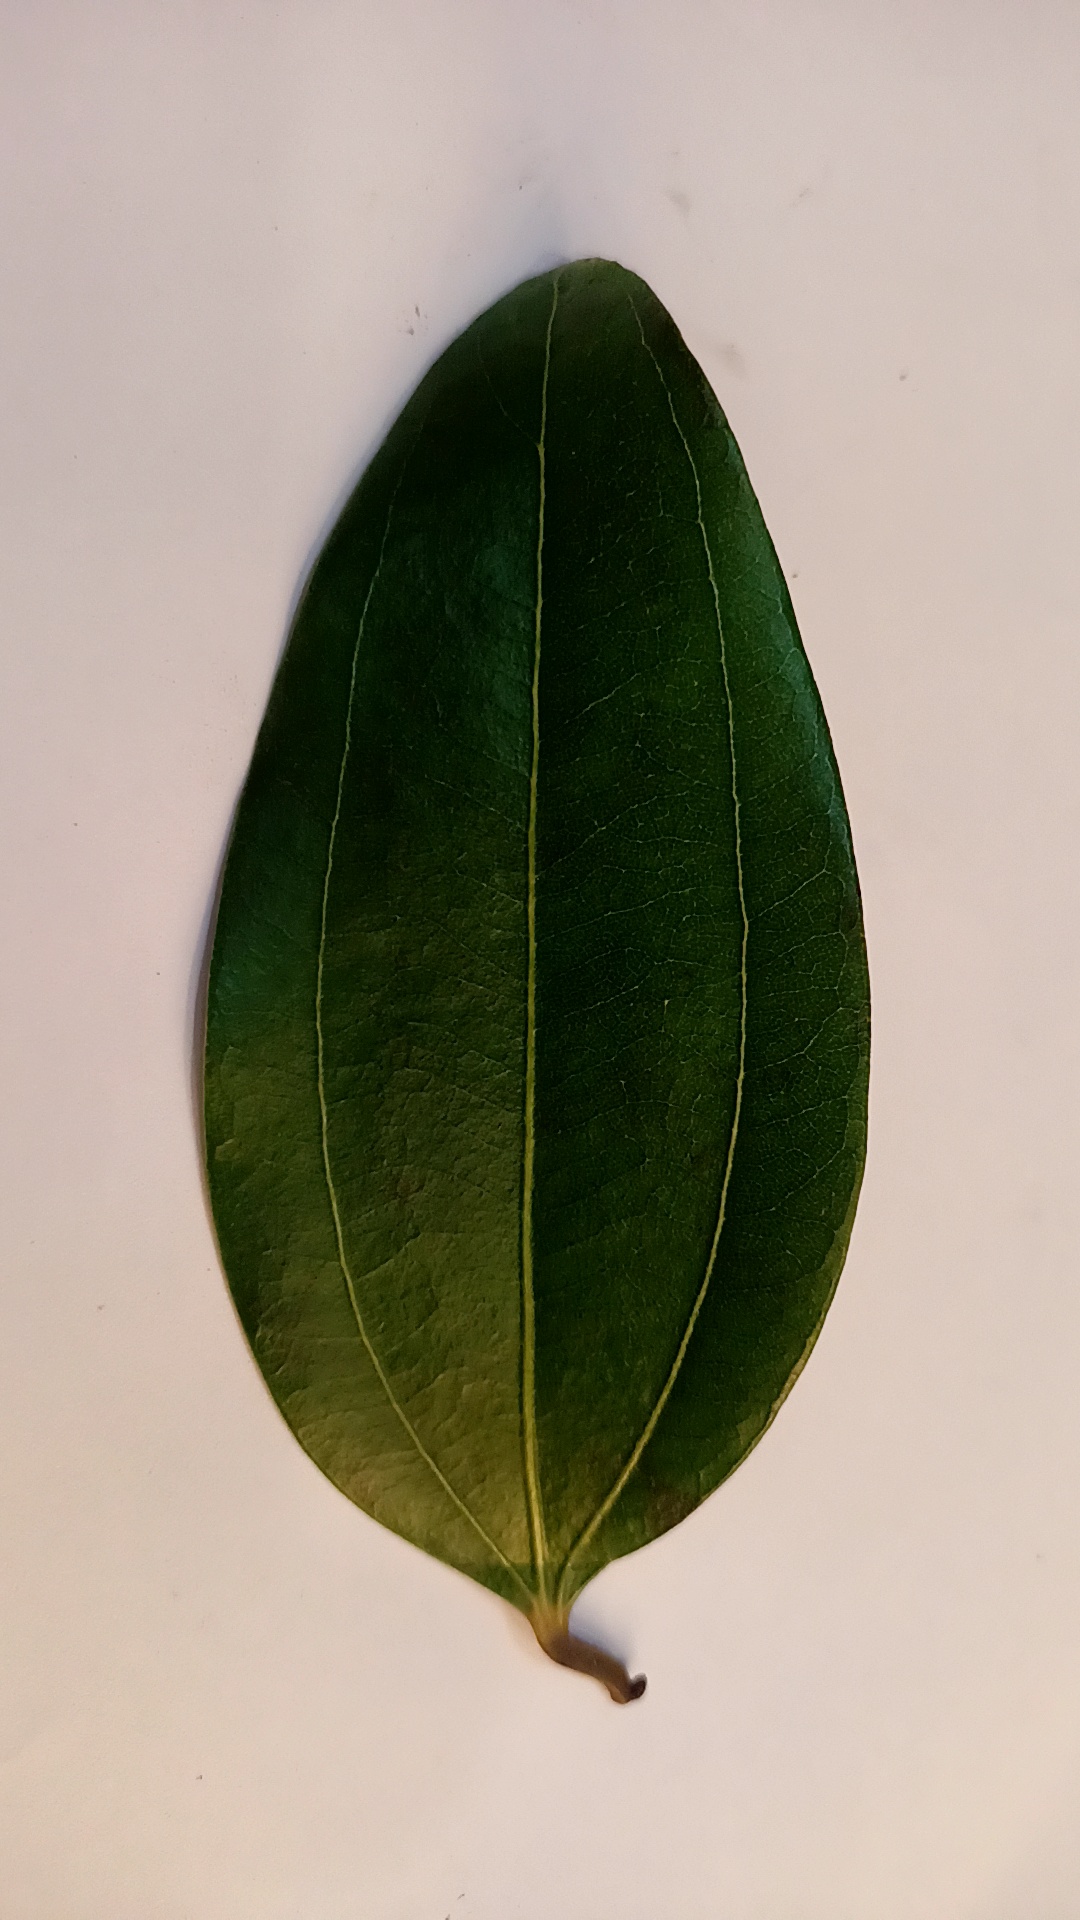
Label: Healthy